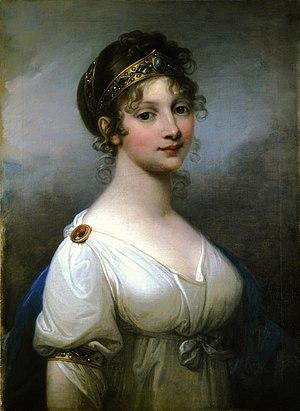
La robe style Empire est un vêtement en vogue entre 1795 et 1820, ainsi nommé en référence à l’Empire et à Joséphine de Beauharnais, qui fut très influente dans le rayonnement de ce style à travers l’Europe.
L'Ordre de Louise a été fondée en 1814 par Frédéric-Guillaume III de Prusse en l'honneur de sa défunte épouse, la très aimée reine Louise.
Louise Augusta Wilhelmine Amélie de Mecklembourg-Strelitz est reine de Prusse et épouse de Frédéric-Guillaume III de Prusse. Connue sous le nom de la Reine Louise et d’une très grande beauté, elle devint extrêmement populaire, en particulier pendant la guerre contre les Français.
Les Réformes prussiennes, désignent une restructuration d'inspiration libérale de l'administration et du système de production agricole et industriel de la Prusse, menée entre 1807 et 1819.